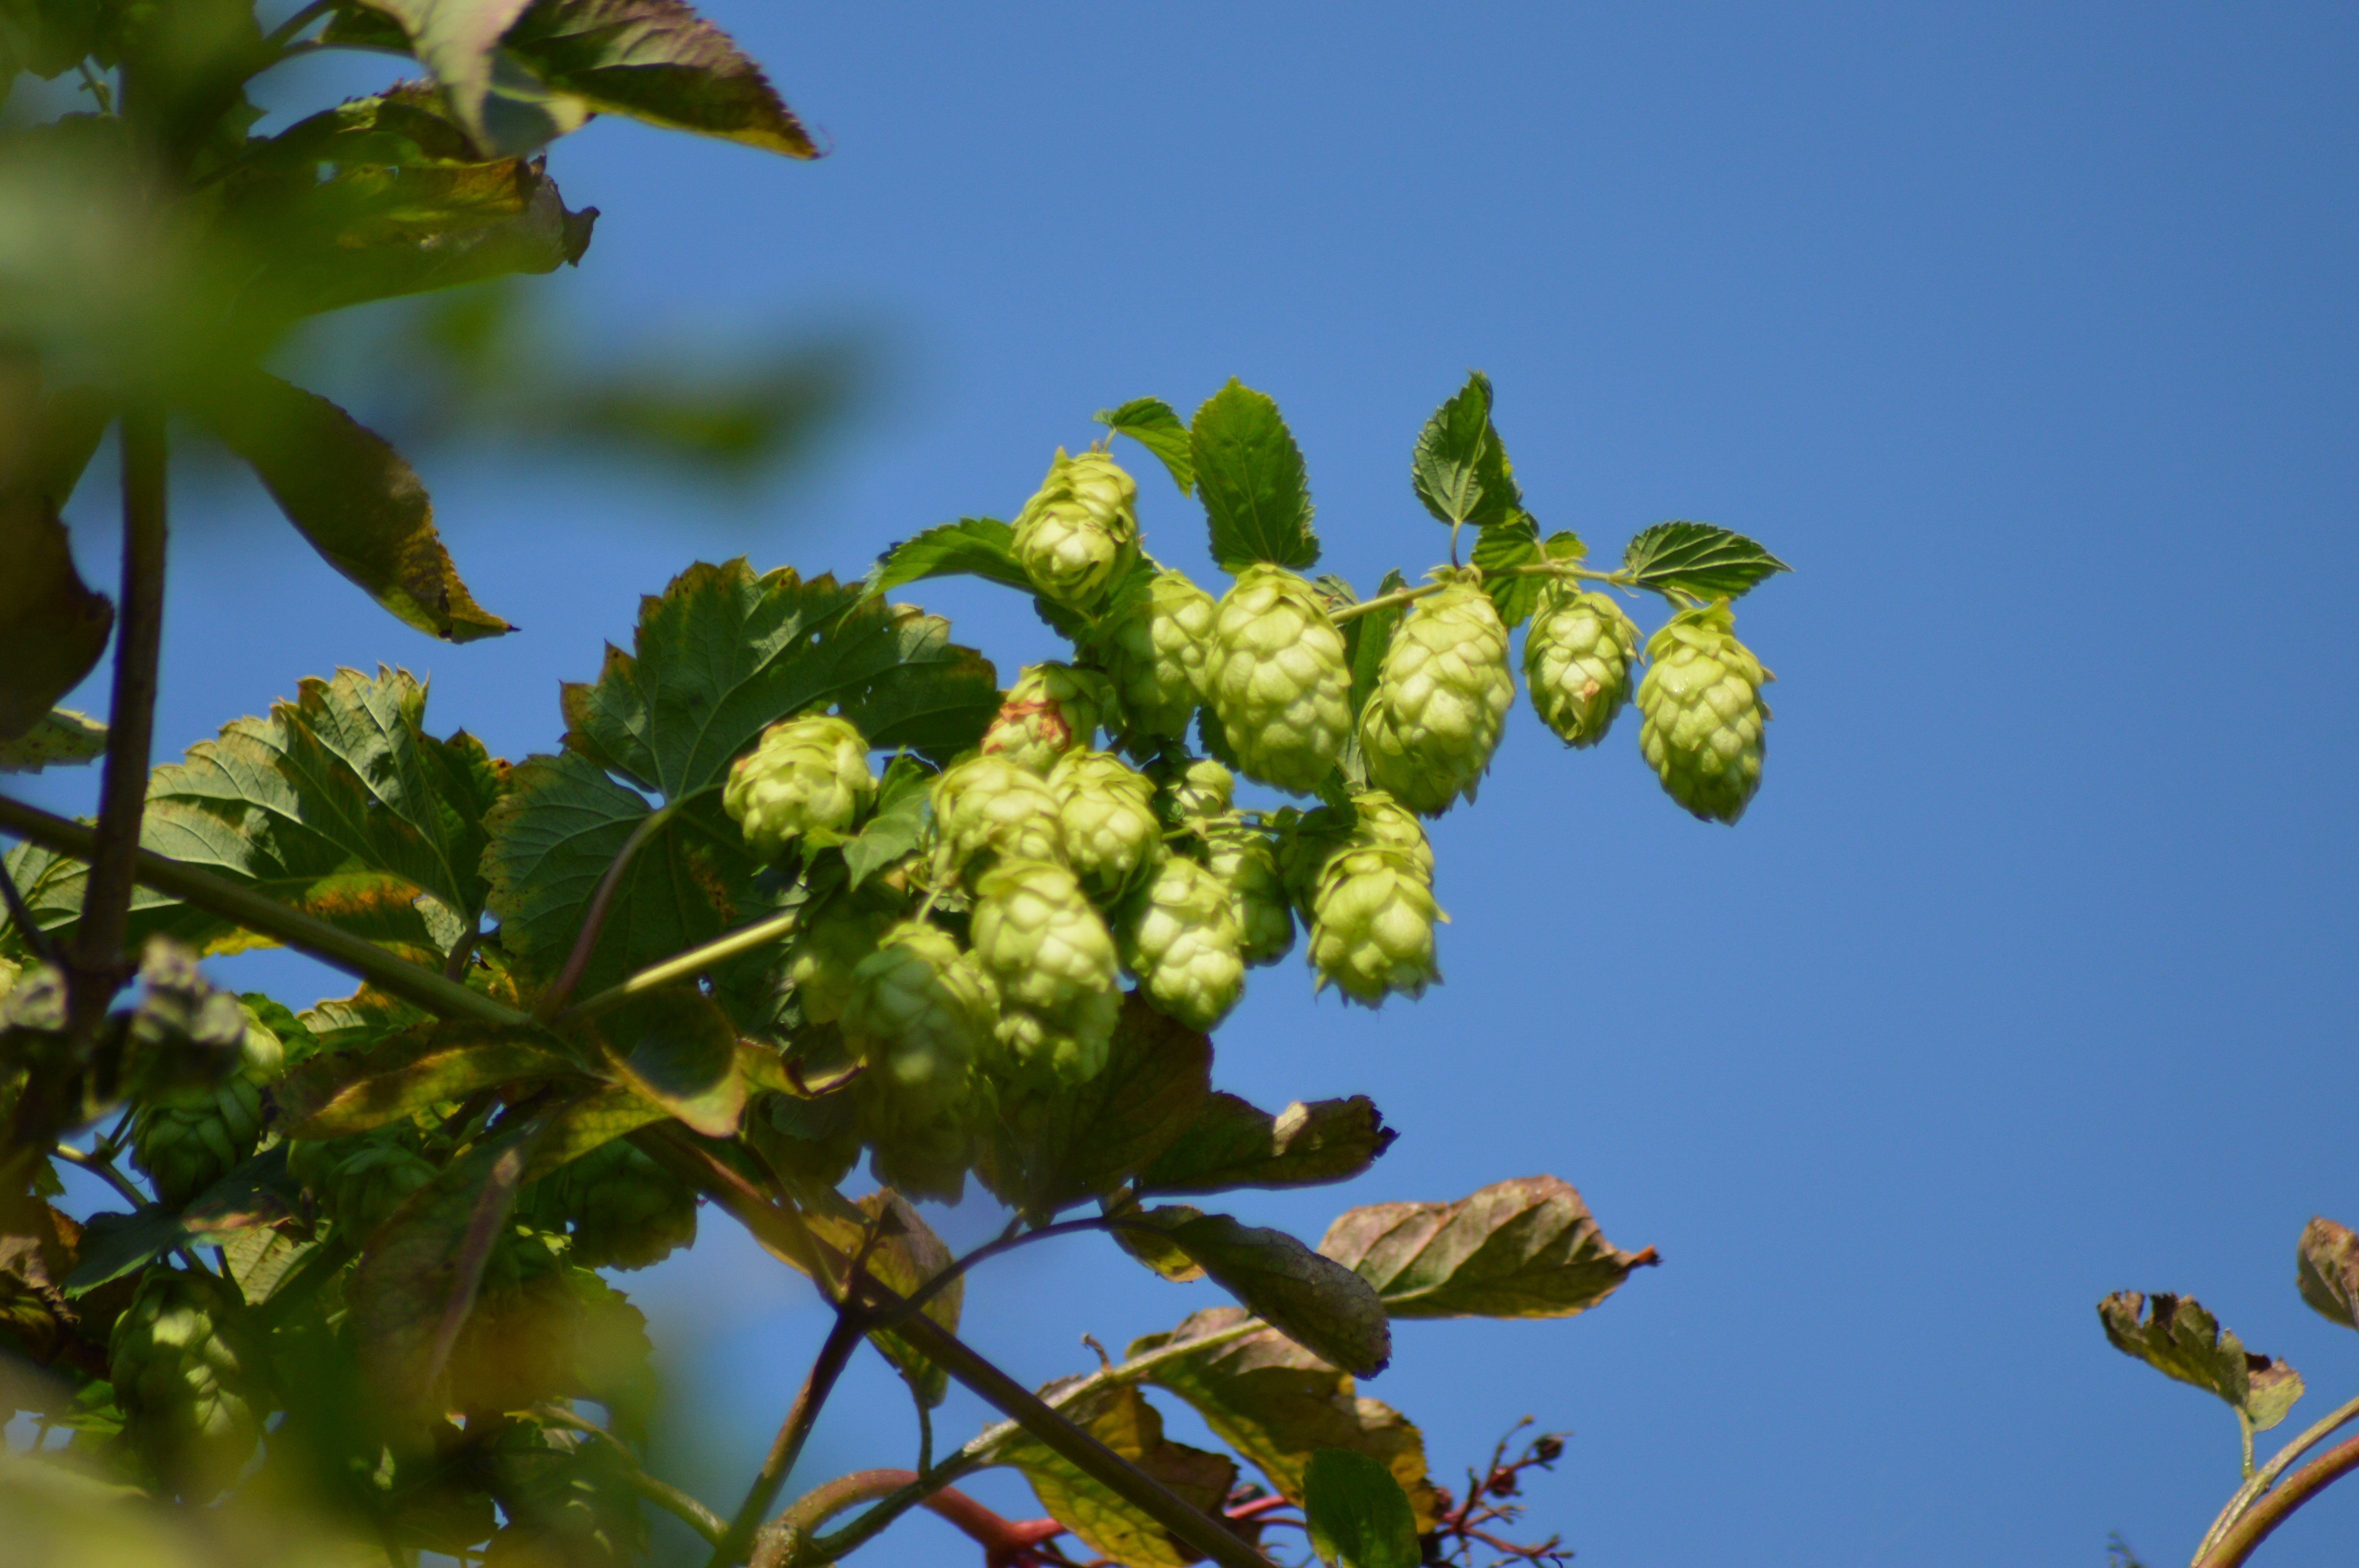
sky, nature, green, tree, flora, plant, flower, branch, botany, leaf, land plant, produce, woody plant, sunlight, blossom, food, flowering plant, shrub, autumn, fruit